Moreni oil field

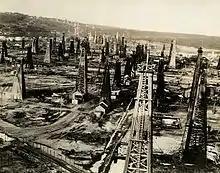

The Moreni oil field is an oil field located in Moreni, Dâmbovița County. It was discovered in 1890 and developed by Petrom. It began production in 1900 and produces oil. The total proven reserves of the Moreni oil field are around 800 million barrels (107 million tonnes), and production is centered on .